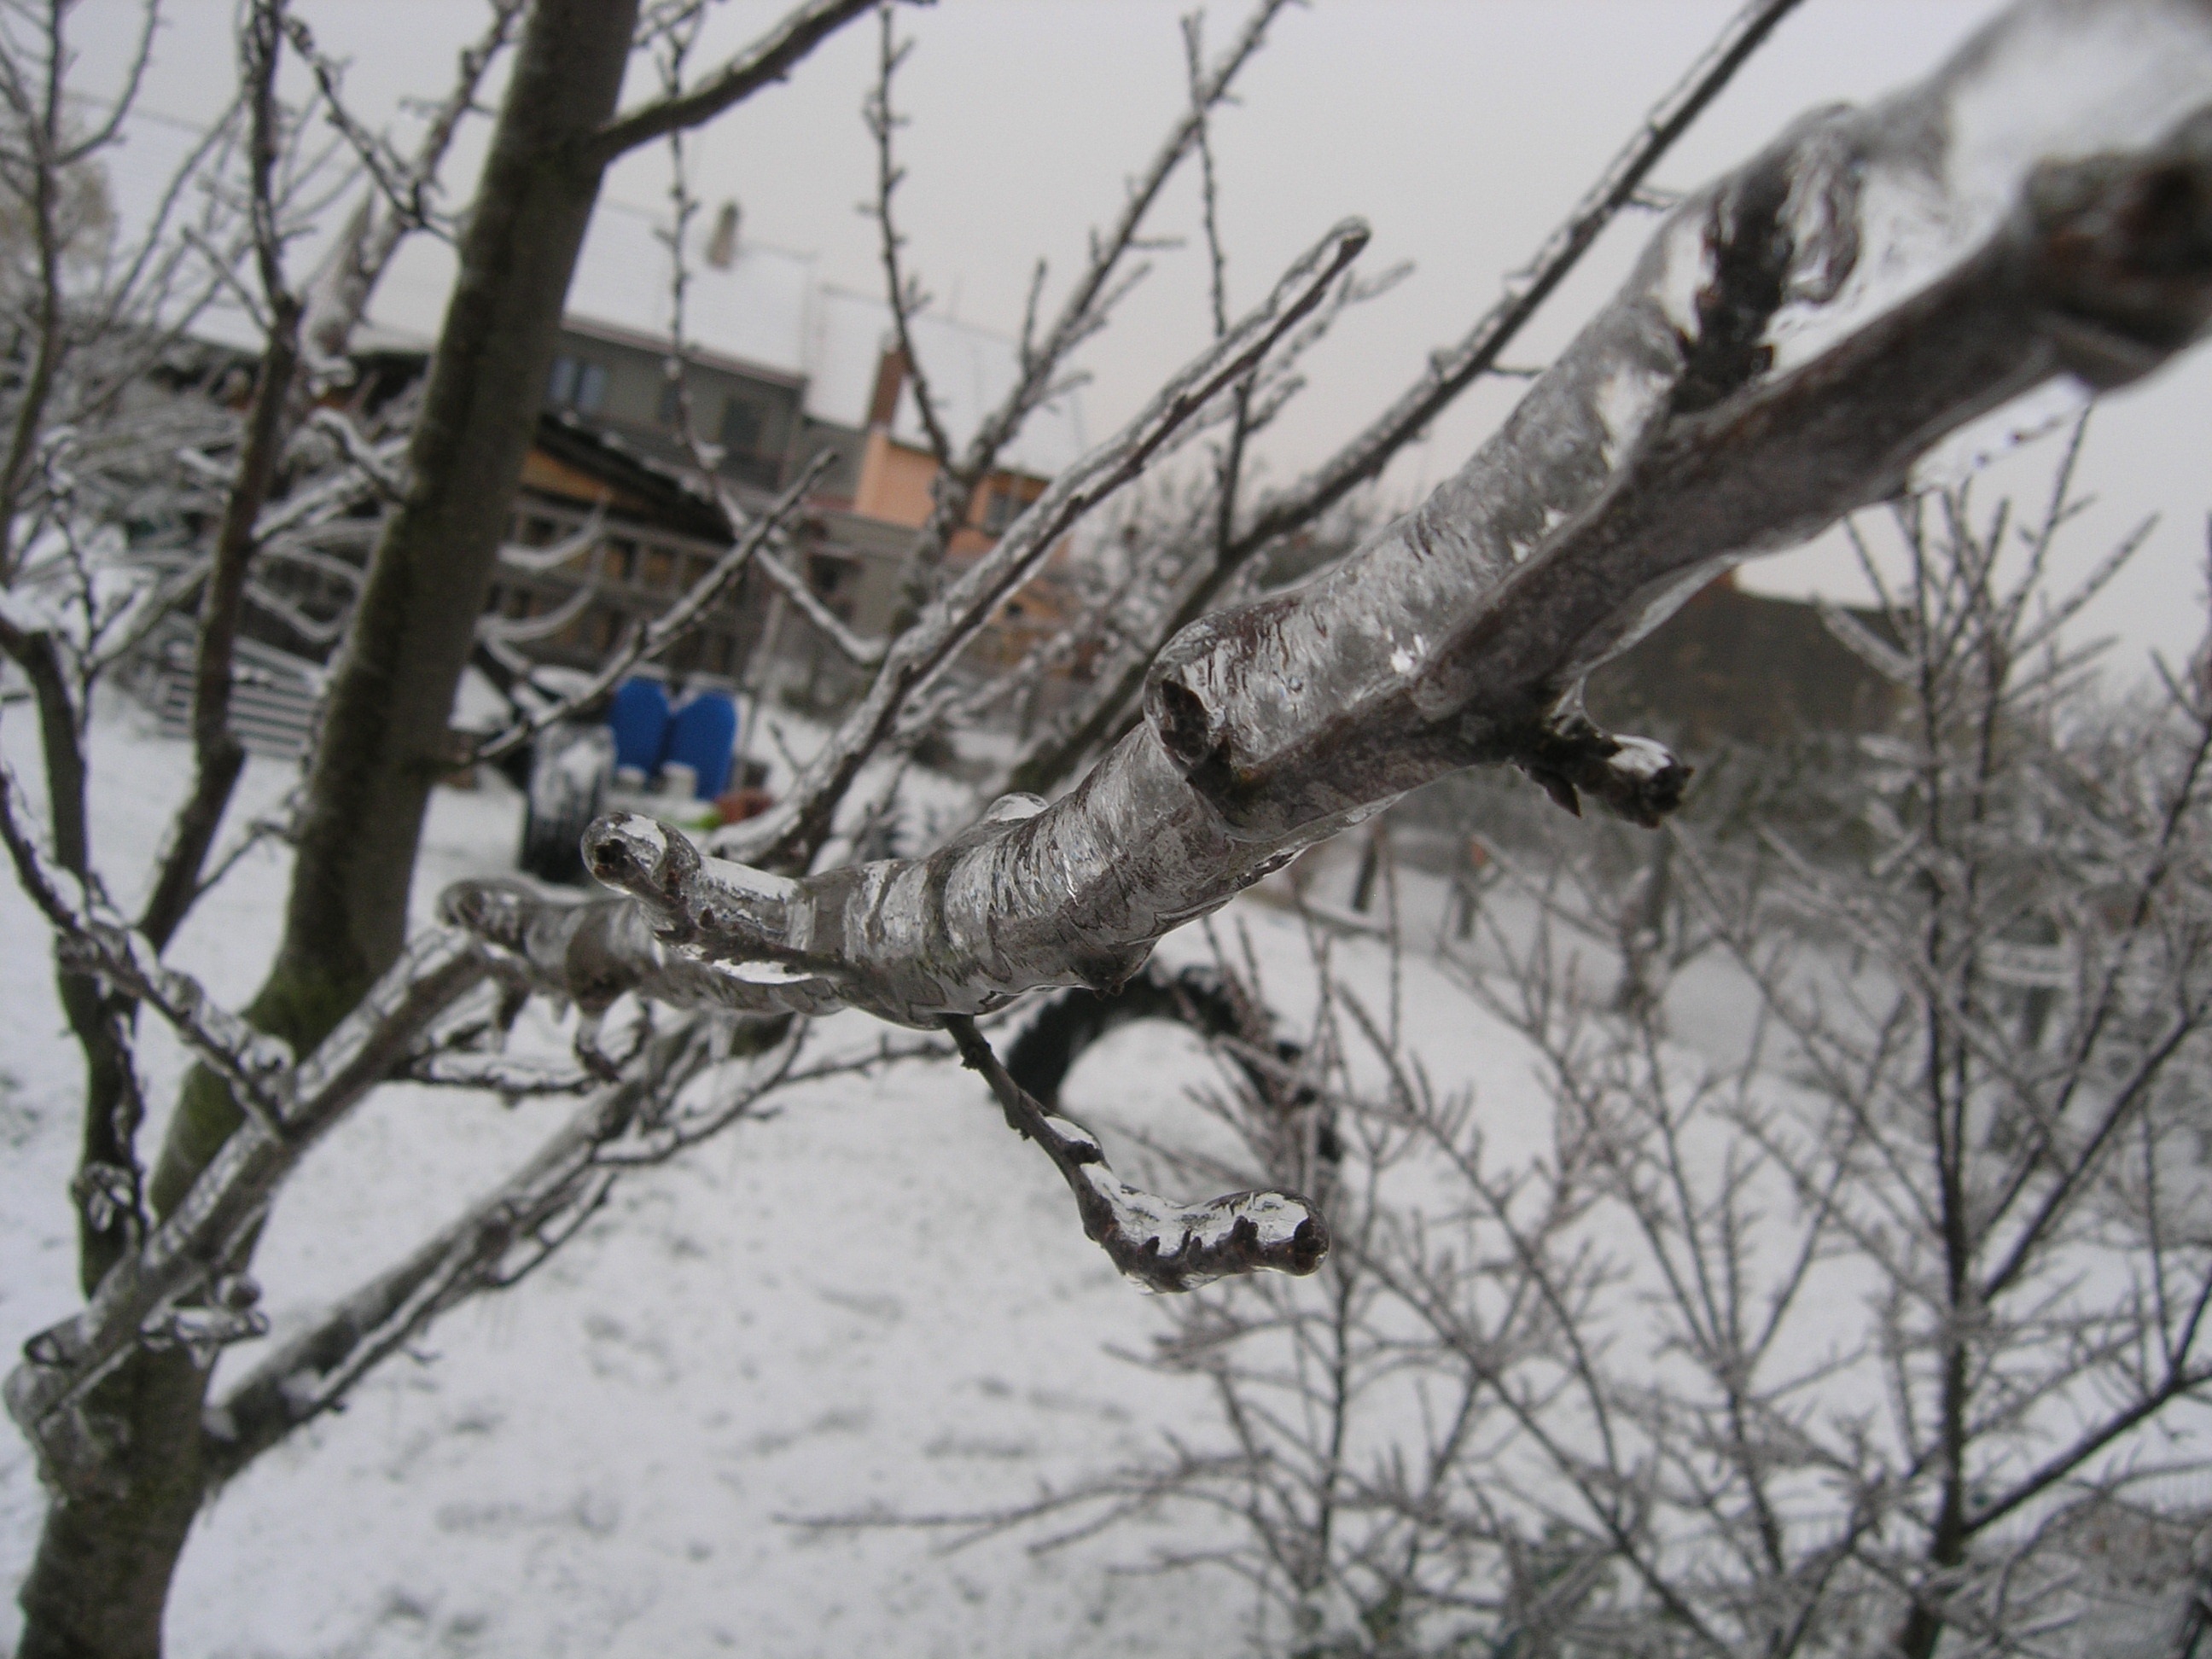
tree, branch, snow, winter, bird, frost, ice, spring, weather, snowy, frozen, season, twig, december, january, perching bird, ice branch